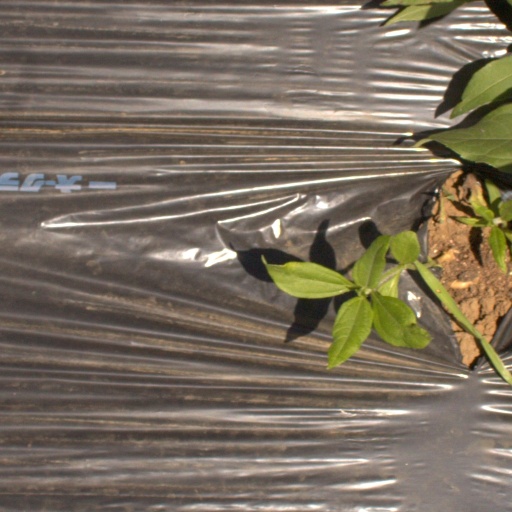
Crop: Jerusalem artichoke